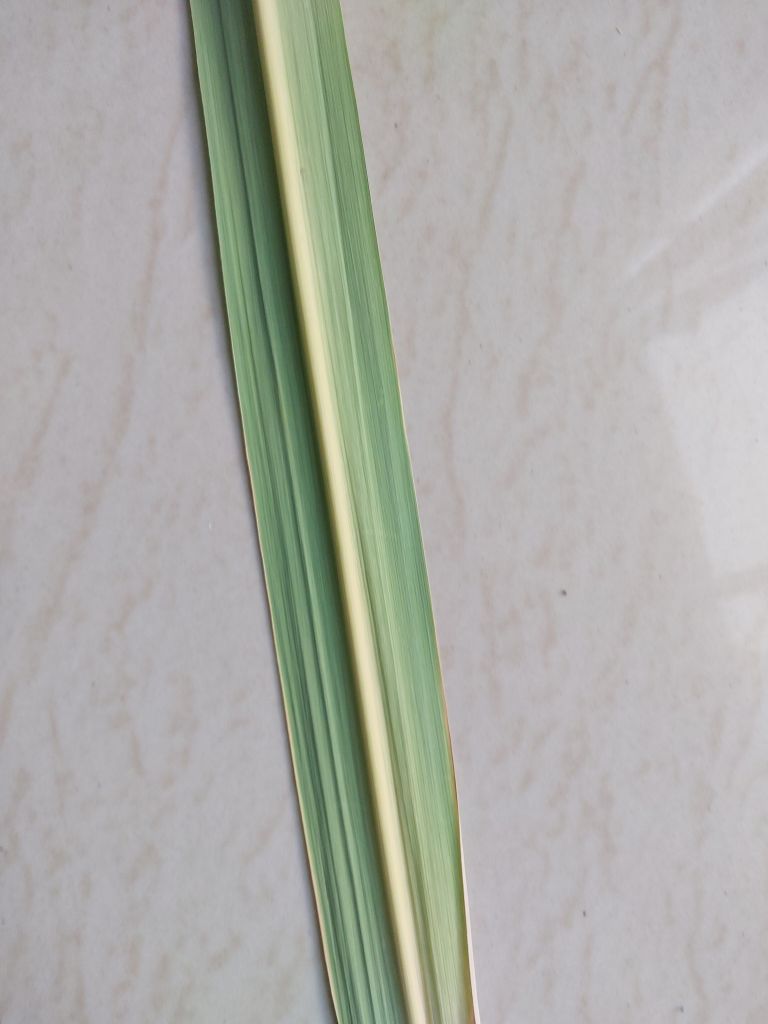
Label: Yellow Leaf